Operation Tarnegol

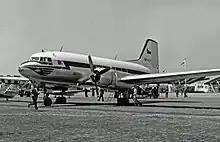
Czech Ilyushin Il-14

Late on 28 October, half an hour after the Ilyushin had reportedly left Damascus, Tsiddon and Brosh departed Ramat-David in Meteor 52. They had taken off with a maximum fuel load and external fuel tanks, but soon discovered that fuel would not flow from the external tanks and jettisoned both. Heading west over the Mediterranean, Tsiddon was south of Cyprus when the aircraft's radar picked up a target away at . Tsiddon closed in on the aircraft, slowed and circled it, counting the windows and attempting to trace the shape of its tail in the pitch-dark night. Clearly identifying it as an Ilyushin Il-14, Tsiddon pulled alongside the aircraft to peer inside. Spotting men clad in military uniform, he was certain he had located the correct target.